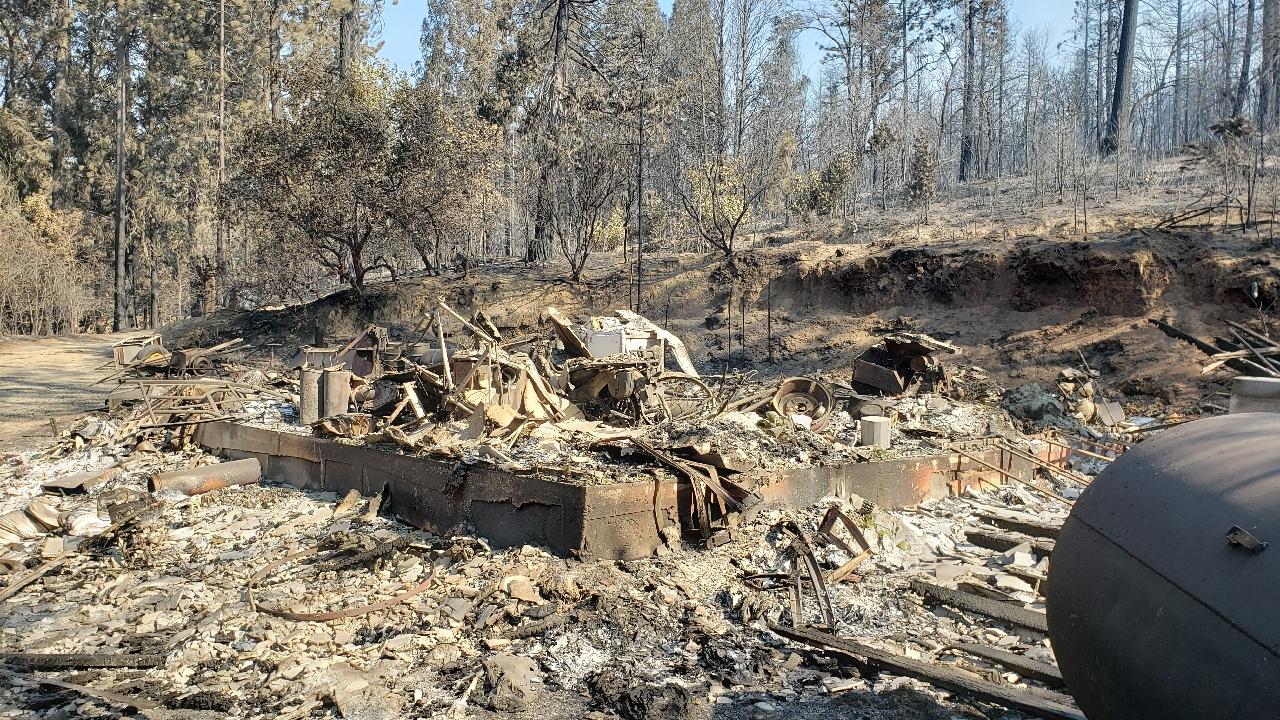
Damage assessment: destroyed